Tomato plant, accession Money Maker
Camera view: bottom (45 deg); turntable rotation: 270 degrees
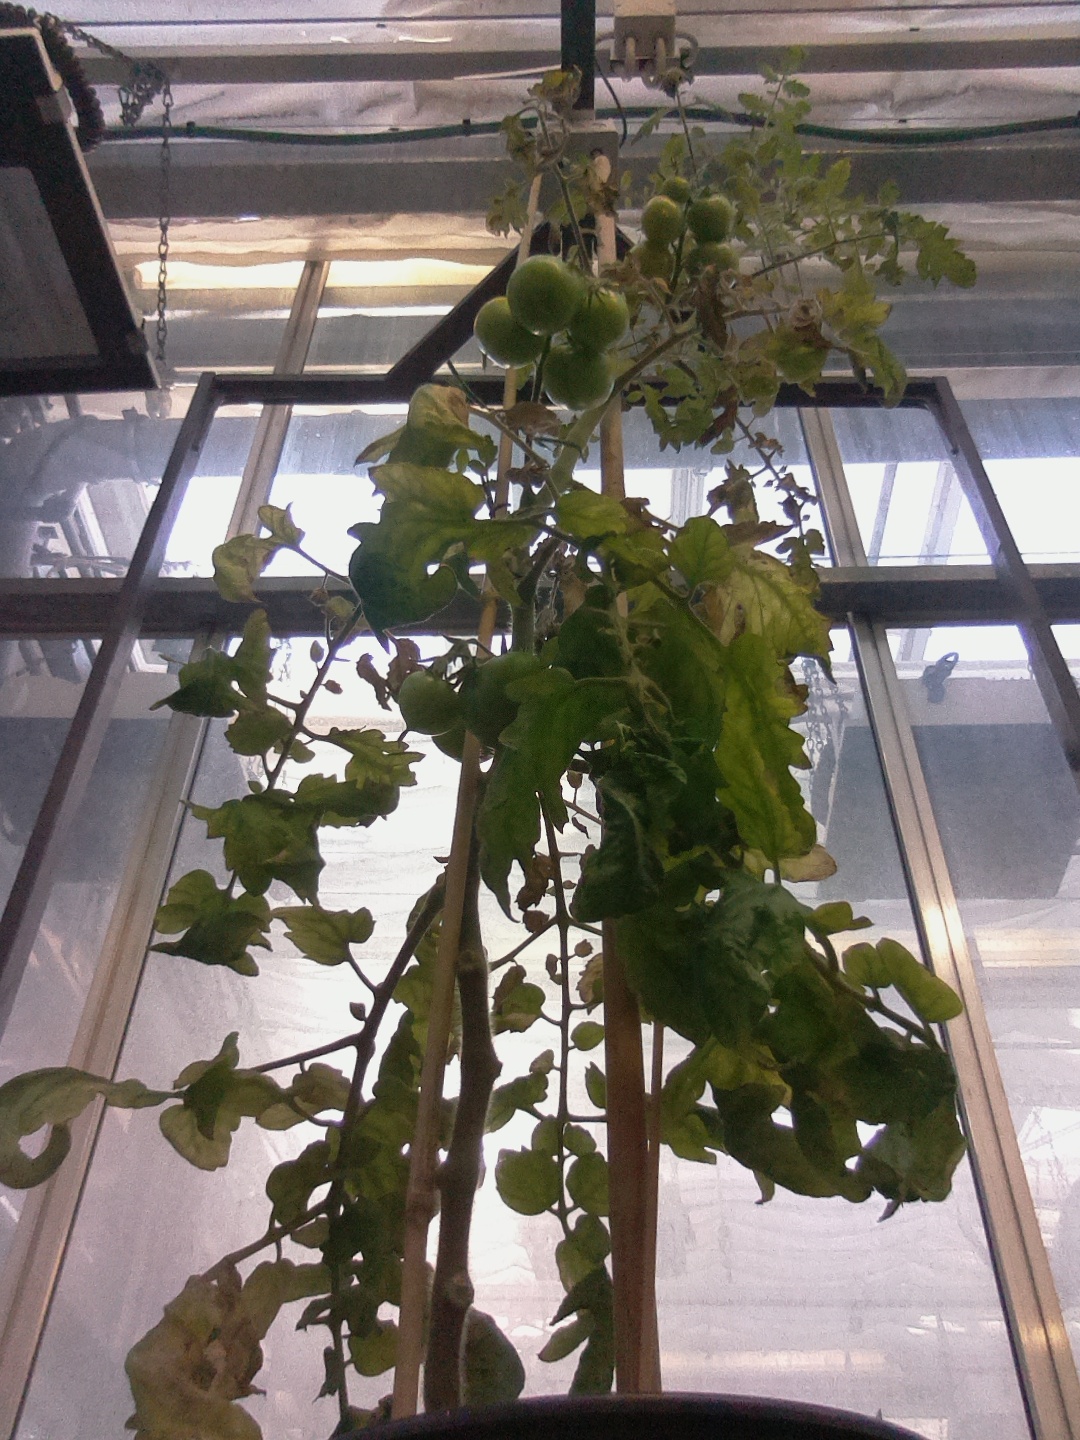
BBCH growth stage 79: 90% -100% of final fruit size